Khulo Municipality

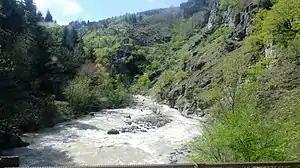
River Adjaristskali

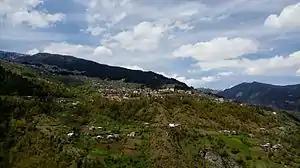
Town of khulo

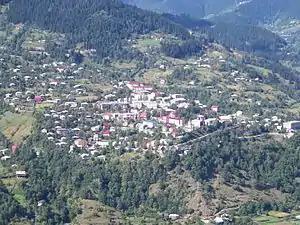
view of khulo

Khulo Municipality is divided into 1 borough (დაბა, daba), 12 communities (თემი, temi), and 78 villages (სოფელი, sopeli):